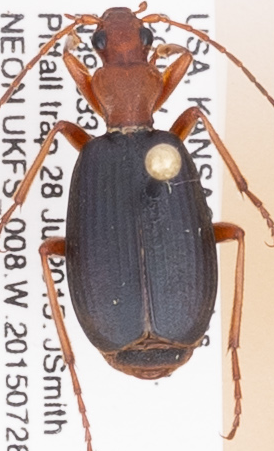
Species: Brachinus alternans
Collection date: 2015-07-28
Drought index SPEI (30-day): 1.69
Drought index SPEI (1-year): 1.064
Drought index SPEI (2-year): -0.114